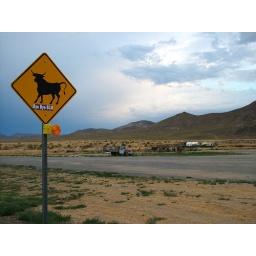
All sorts of fun road signs around here.